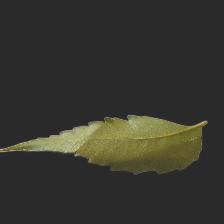
Plant: Neem